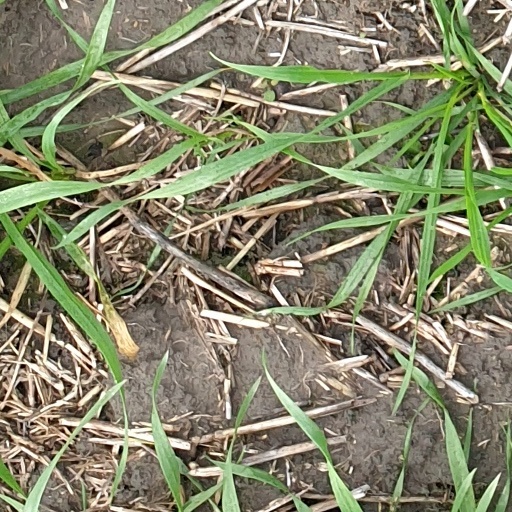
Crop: wheat